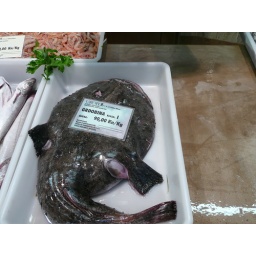
cool looking fish at the wet market in Zagreb, Croatia